Shinsukki Blues

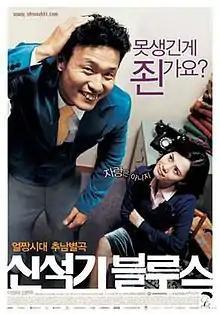
Theatrical poster

Shinsukki Blues is a 2004 South Korean film about a smarmy corporate lawyer who magically switches bodies with a pro bono defense attorney with the same name. It was the last Korean film released to theaters in 2004.